Unstoppable (2023 film)

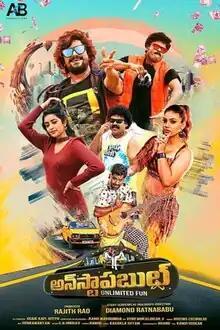

Unstoppable is a 2023 Indian Telugu-language comedy-drama film directed by Diamond Ratnababu and produced by Rajith Rao under AB2 Productions.